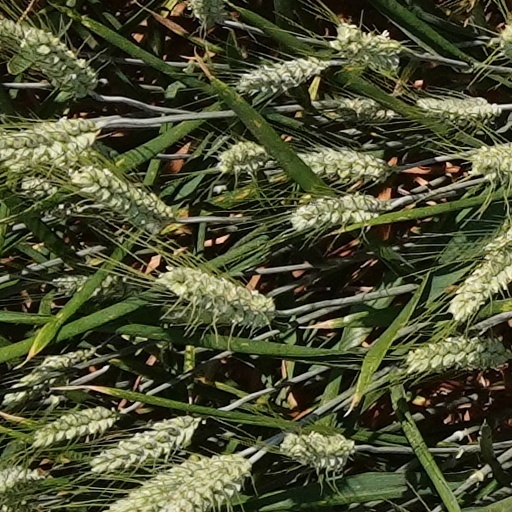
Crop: wheat